Special Operations Force (Singapore)

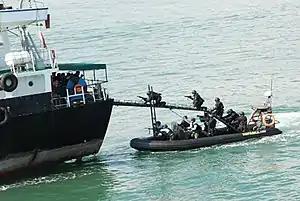
Kopaska and SOF commandos in a joint exercise.

It was reported that some SOF commandos have been deployed to Afghanistan under Operation Blue Ridge alongside regular Commandos.